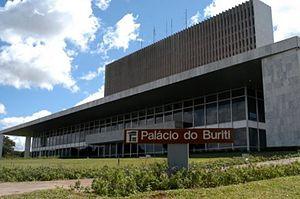
Le palais de Buriti est un bâtiment public de la ville de Brasilia, capitale du Brésil. Il abrite le siège du gouvernement du District fédéral.
Le District fédéral est l'une des vingt-sept unités administratives du Brésil. Dans son territoire se trouve la capitale fédérale, Brasilia. Il se situe au cœur du plateau central brésilien, presque entièrement enclavé dans l'État du Goiás, et possède une frontière avec l'état de Minas Gerais. Sous sa forme actuelle, le District fédéral est créé en 1960 lors du transfert de la capitale du pays de Rio de Janeiro à Brasília. La région est autonome administrativement et possède un statut particulier différent de celui des autres États fédérés.
Voici une liste des sièges des gouvernements des États du Brésil.